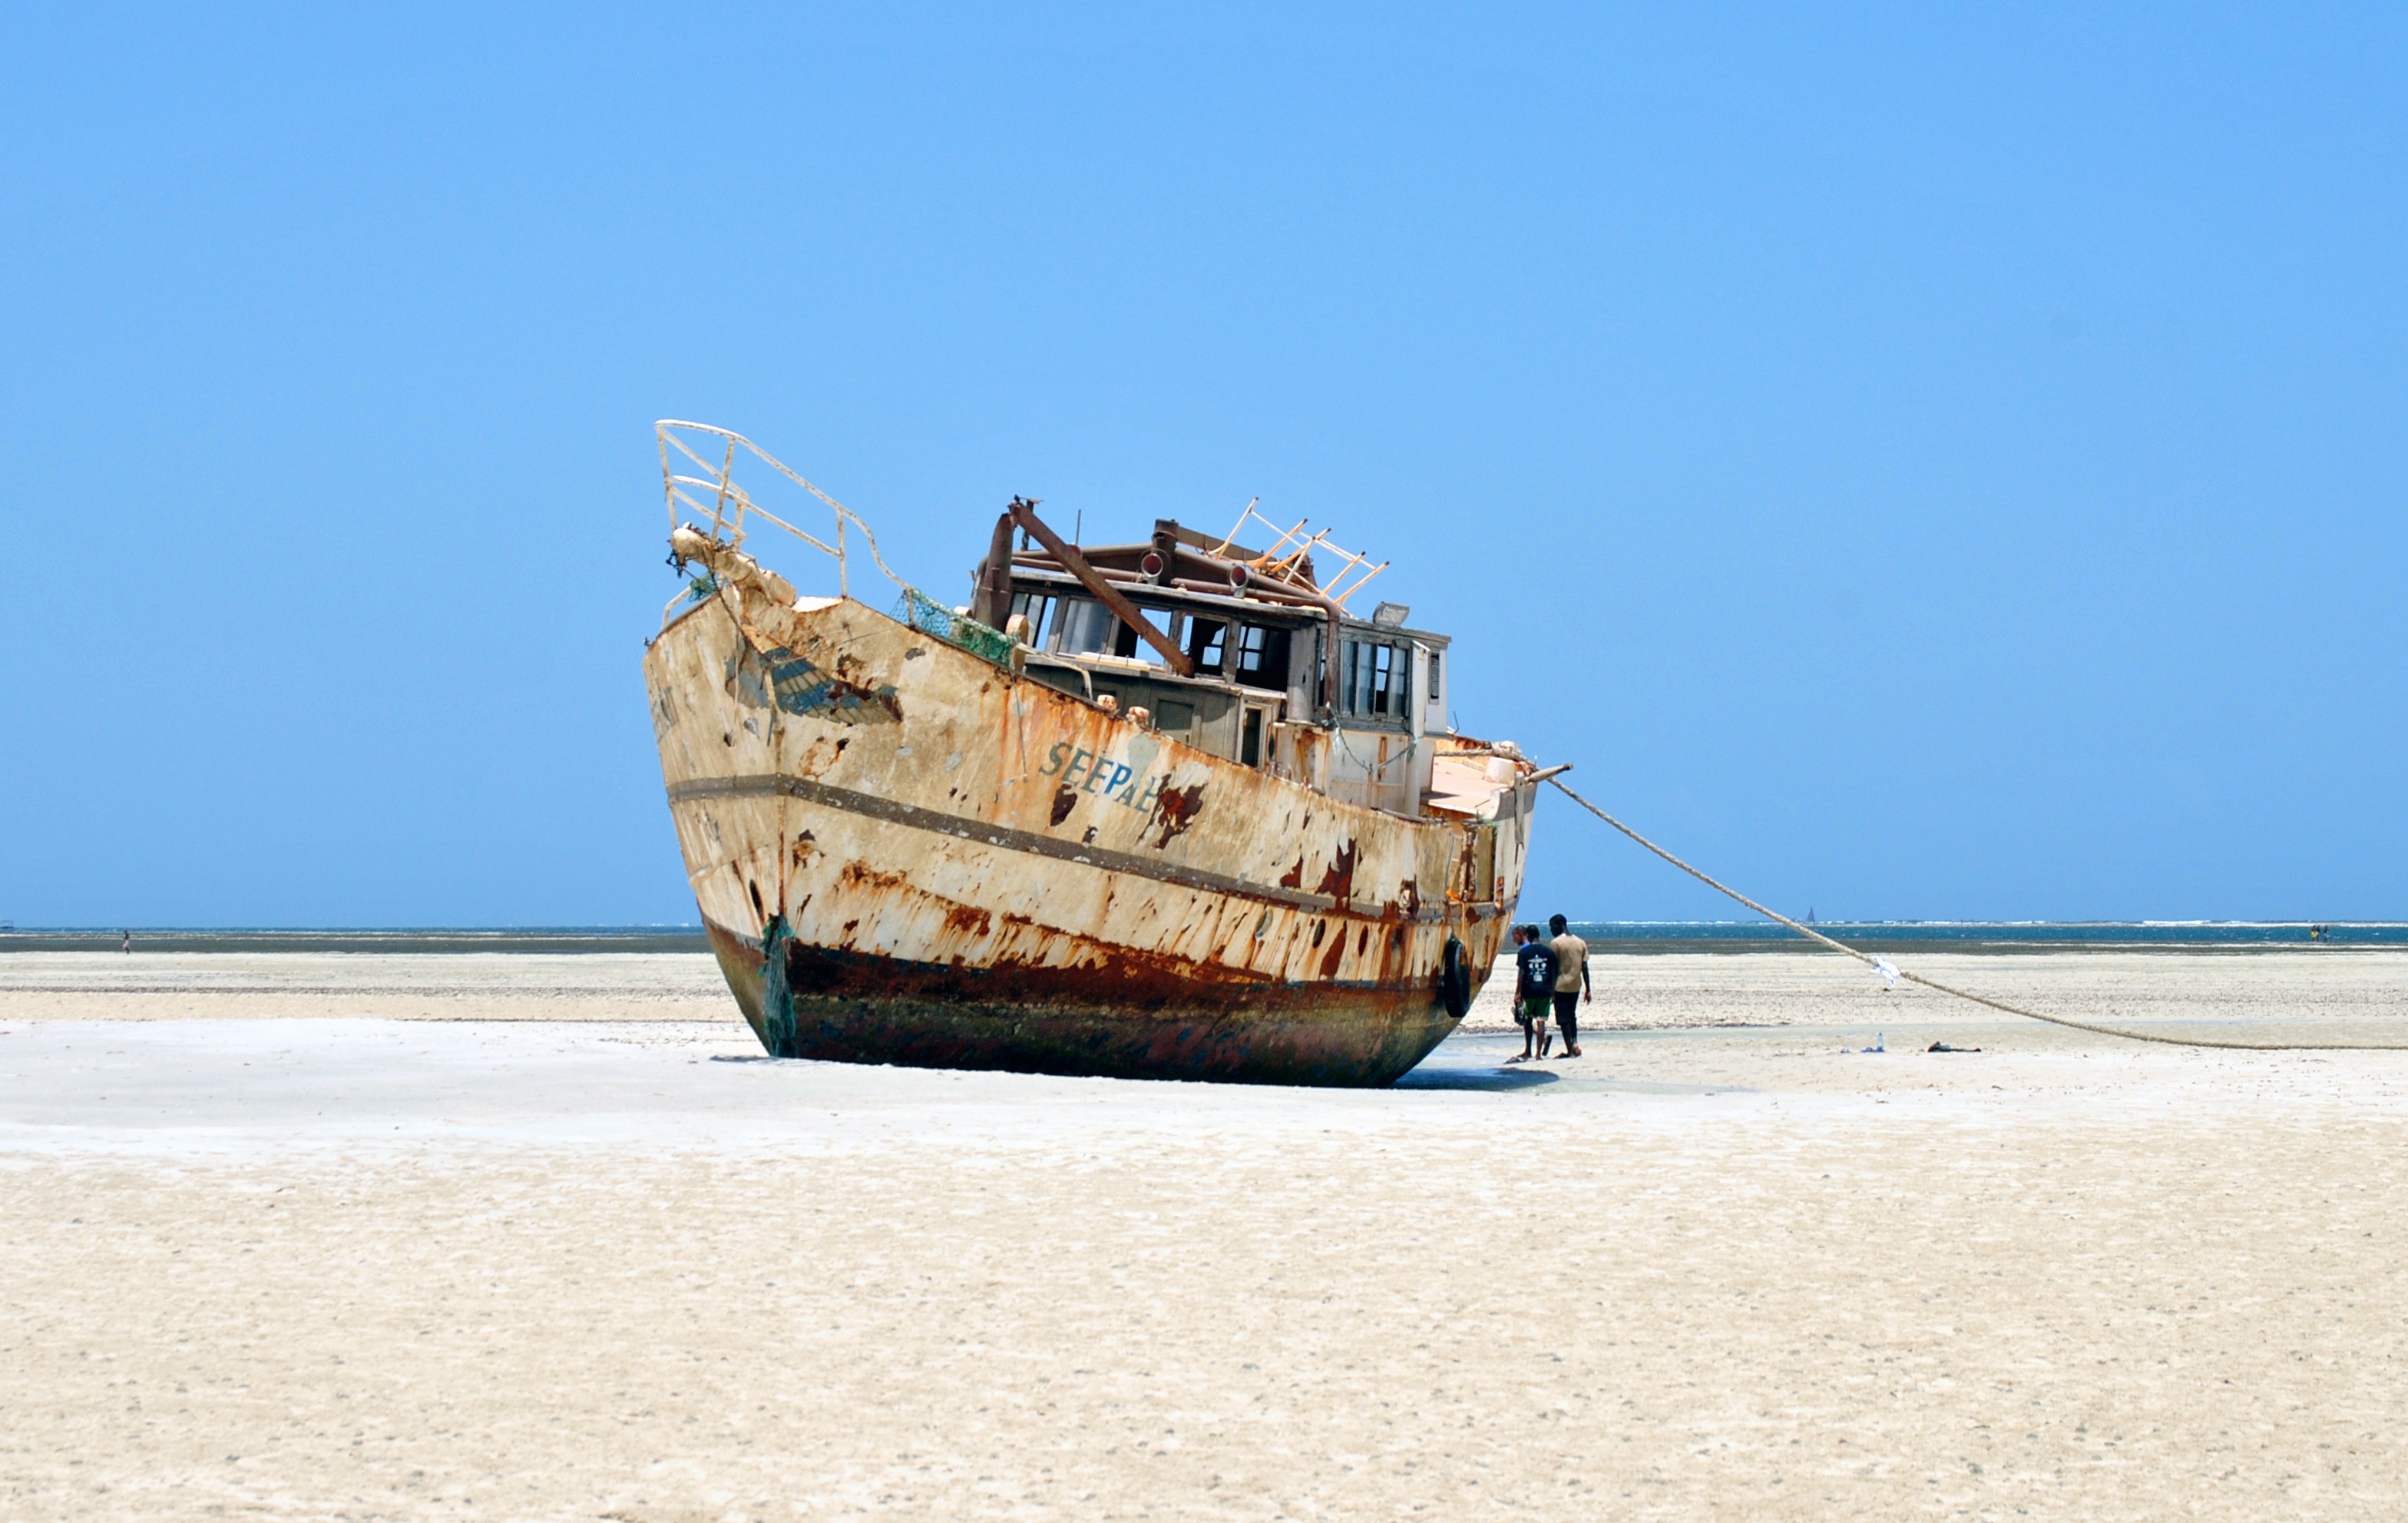
beach, sea, coast, sand, boat, shore, ship, vehicle, broken, bay, abandoned, channel, wreck, watercraft, shipwreck, fishing vessel, long tail boat, caravel